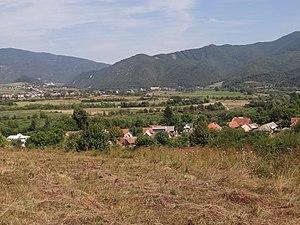
Nolčovo est un village de Slovaquie situé dans la région de Žilina.